Sauer Valley Bridge

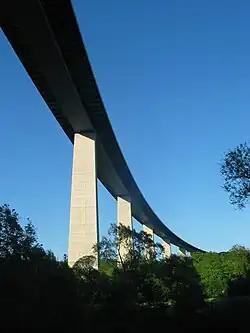

The Sauer Valley Bridge is a motorway (Autobahn) bridge high above the Sauer River which at this point marks the frontier between Luxembourg and Germany. It was constructed between 1984 and 1987.